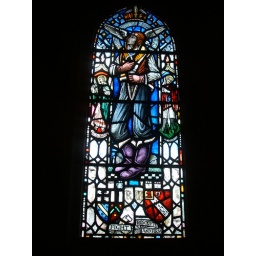
stained glass window in Rosslynn Chapel